Burmese curry

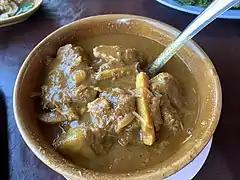
Kaeng hang le from Chiang Rai

"Kaeng hang le" is a pork curry and a regional specialty in Northern Thailand. It is a local adaptation of similar Burmese pork curries; the name ""hang le"" is derived from the Burmese word ""hin lay"" (transcribed "hang le"), which means "heavy curry." Many restaurants in Chiang Mai call it ‘Burmese curry.’